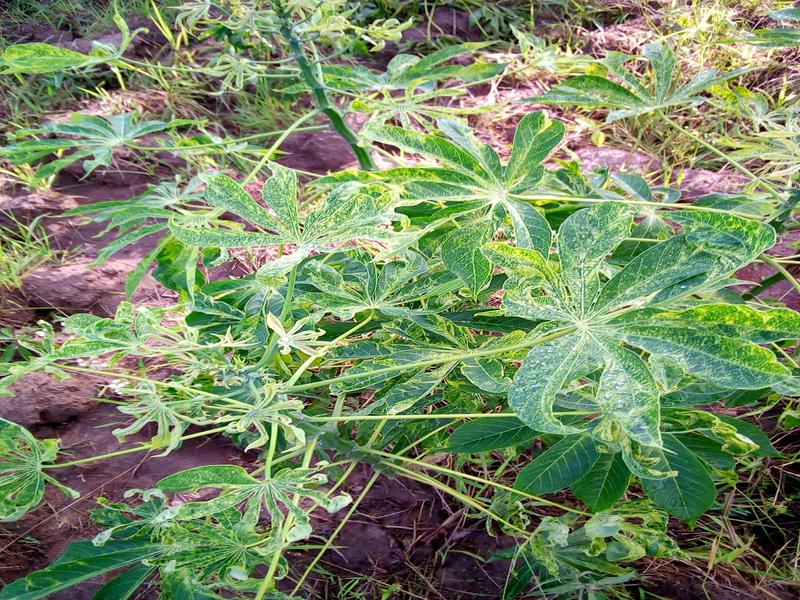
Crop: cassava
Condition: green_mottle